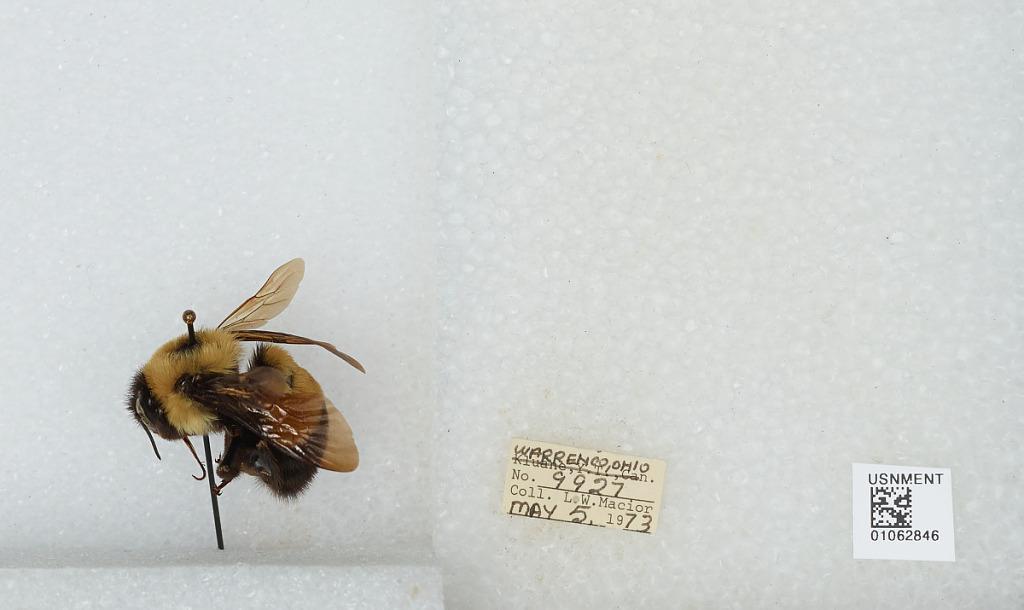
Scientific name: Bombus (Bombus) affinis Cresson
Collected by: L. Macior
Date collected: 1973-5-5
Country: United States
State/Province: Ohio
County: Warren
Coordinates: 39.4242, -84.1856